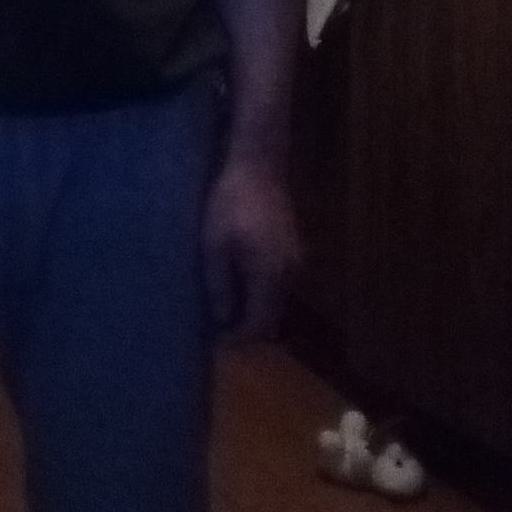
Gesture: no_gesture